Yehudit Kafri

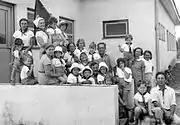
Yehudit Kafri in her youth in Ein HaHoresh

Yehudit Kafri Meiri (born 1935) is a 20th–21st century Israeli poet and a writer, as well as editor and translator.